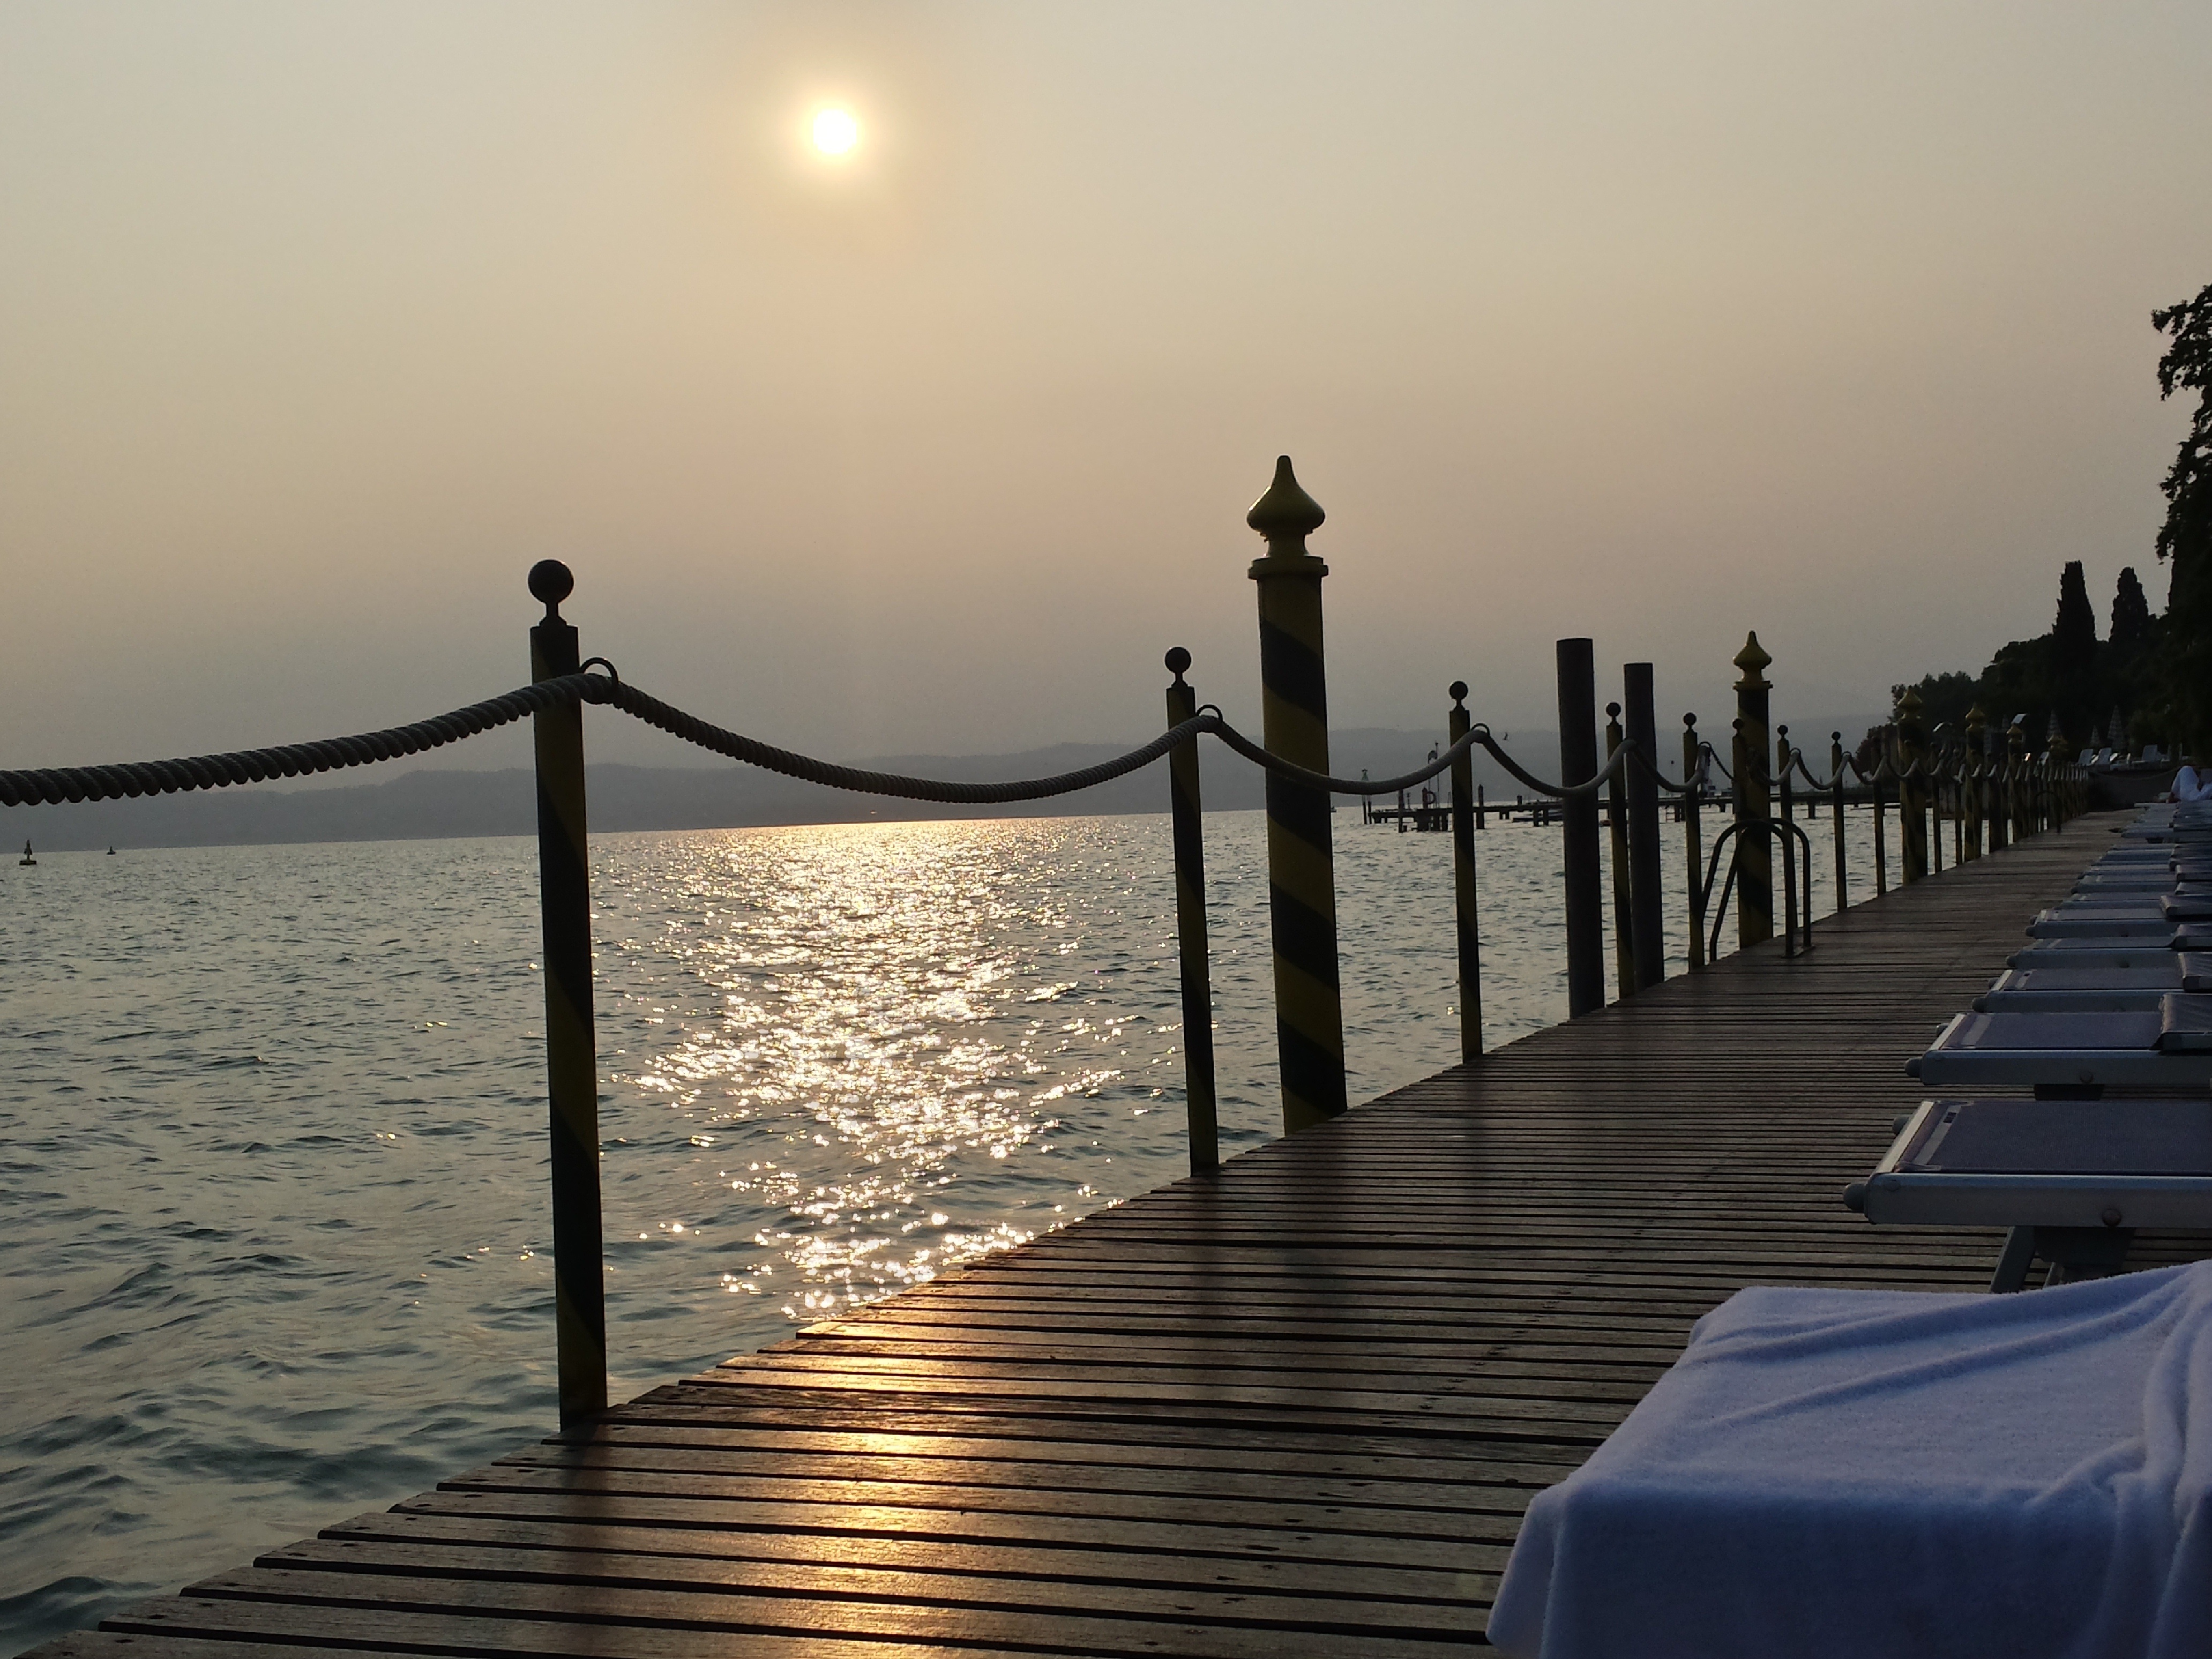
beach, sea, ocean, horizon, dock, boardwalk, sun, sunrise, sunset, sunlight, morning, lake, dawn, pier, walkway, dusk, evening, reflection, sunsets, lake garda, sirmione